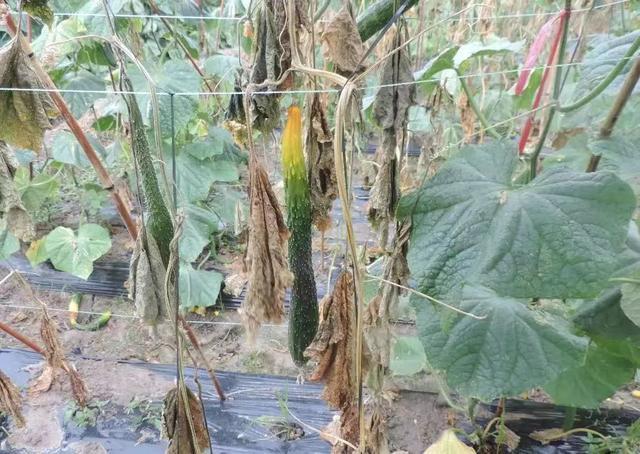
Plant: Cucumber
Disease: cucumber bacterial wilt